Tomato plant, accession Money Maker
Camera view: tilt-top (135 deg); turntable rotation: 270 degrees
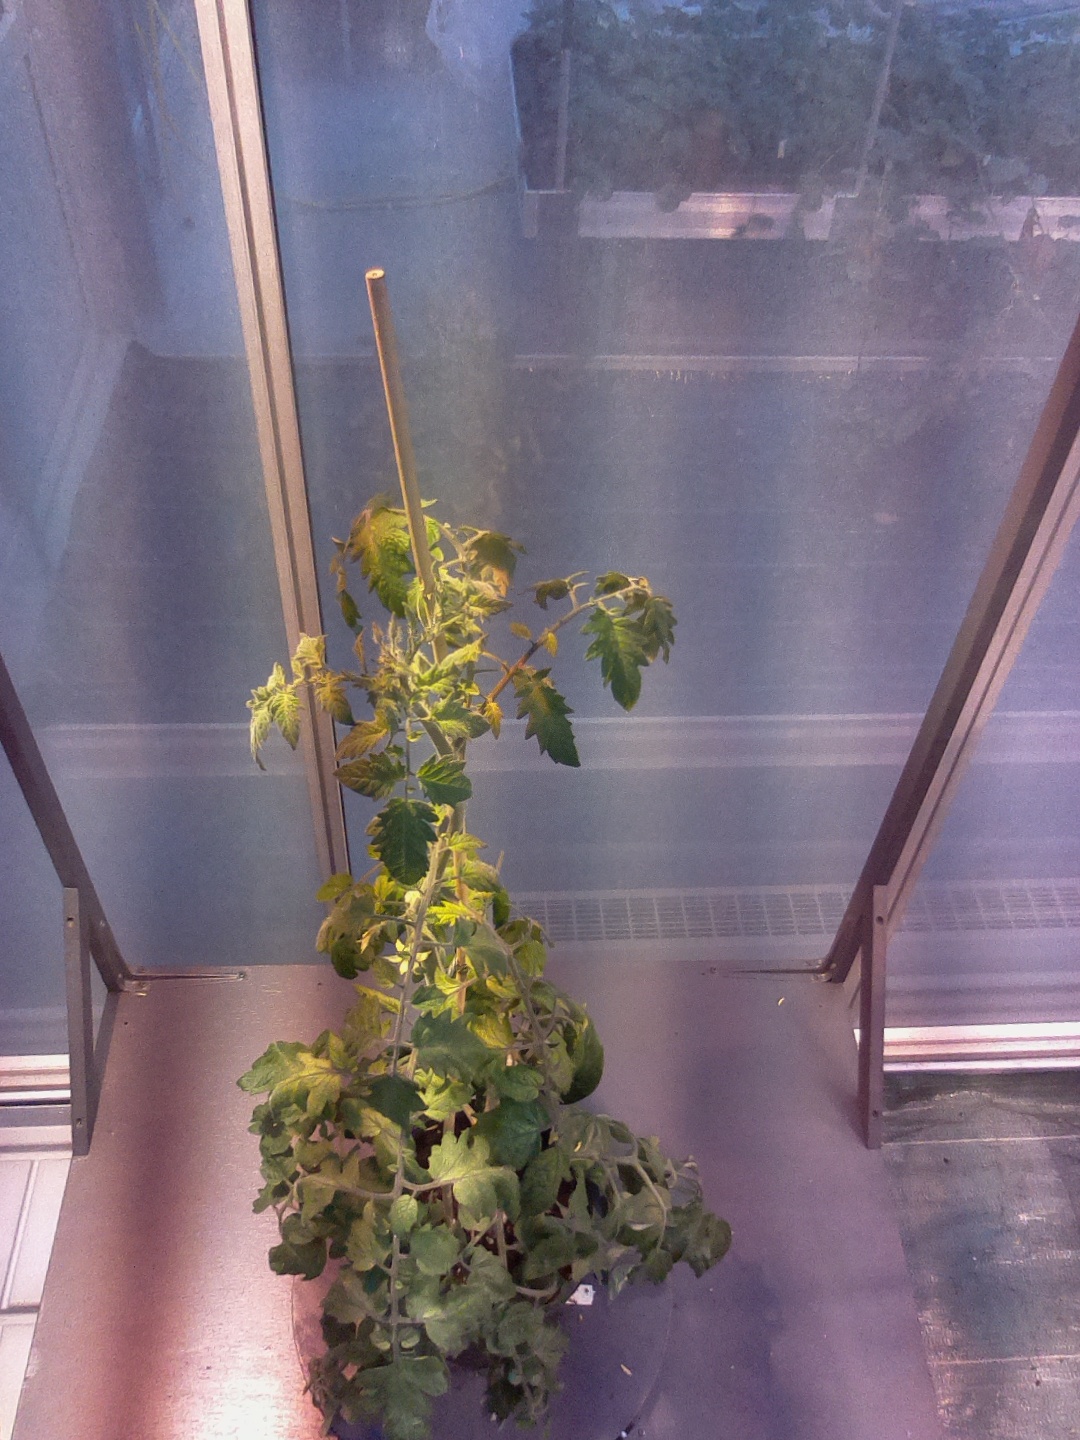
BBCH growth stage 67: Full flowering, 70%-80% of flowers open, more petals falling